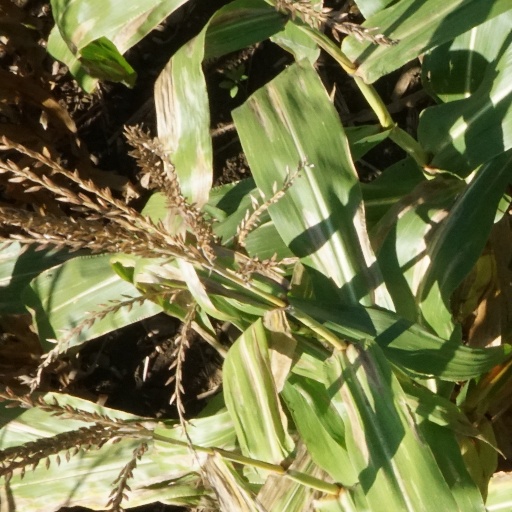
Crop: maize; corn